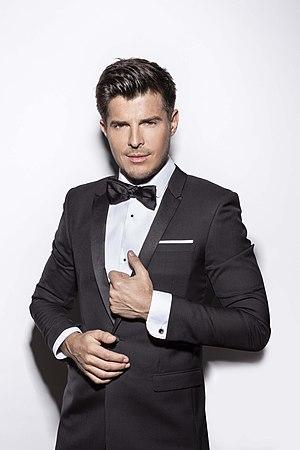
Vincent Niclo, né le 6 janvier 1975 à Paris, est un chanteur et acteur français.